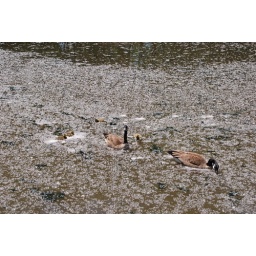
Geese swimming in the Schuykill river behind Lloyd hall. The air and water were filled with &amp;quot;wishy&amp;quot; (dandelion-like) floatings.